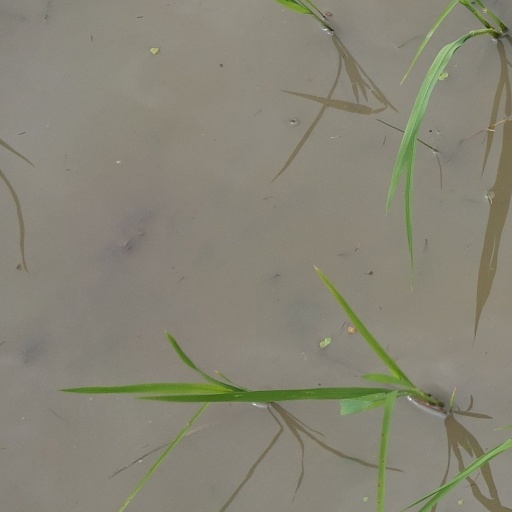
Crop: rice